Duluth Complex

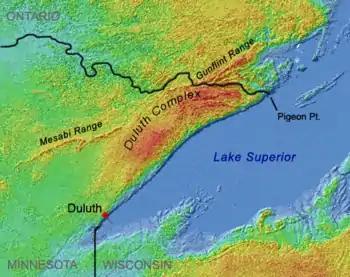
Shaded-relief image showing the Duluth Complex arcing from Duluth to Pigeon Point, interrupting and splitting the Mesabi and Gunflint Ranges

The Duluth Complex, the related Beaver Bay Complex, and the associated North Shore Volcanic Group are rock formations which comprise much of the basement bedrock of the of the U.S. state of Minnesota in central North America. The Duluth and Beaver Bay complexes are intrusive rocks formed about 1.1 billion years ago during the Midcontinent Rift; these adjoin and are interspersed with the extrusive rocks of the North Shore Volcanic Group produced during that same geologic event. These formations are part of the Superior Upland physiographic region of the United States, which is associated with the Laurentian Upland of the Canadian Shield, the core of the North American Craton.